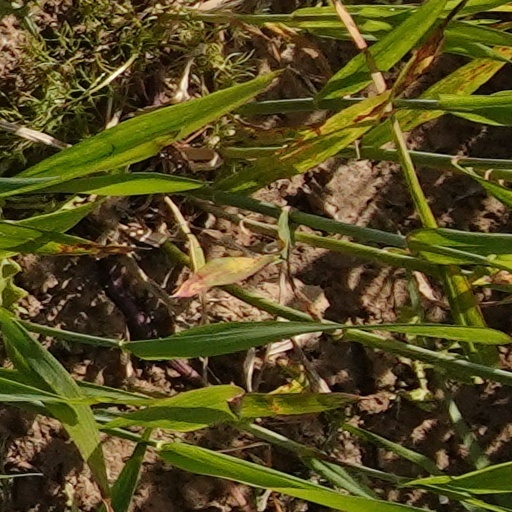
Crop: wheat